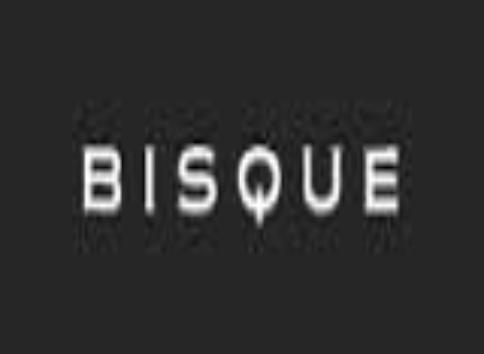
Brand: bisque
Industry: Necessities